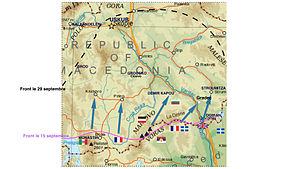
Expédition de Salonique, manœuvre d'Uskub
Après la rupture du front de Macédoine en septembre 1918, les troupes franco-serbes se ruent à l'assaut des territoires serbes conquis en 1915 par les puissances centrales. Menant une guerre de mouvement, les troupes alliées, essentiellement franco-serbes, reconquièrent en un mois le territoire du royaume, les tentatives austro-allemandes de contrer cette avancée victorieuse se révélant rapidement vaines. Ainsi, à partir de la fin du mois de septembre, le commandement allié fait remonter ses unités vers le Nord, tandis que les Allemands et les Austro-hongrois tentent de freiner les troupes de l'Entente qui avancent inexorablement vers Belgrade, capitale du royaume de Serbie et objectif assigné aux troupes alliées.